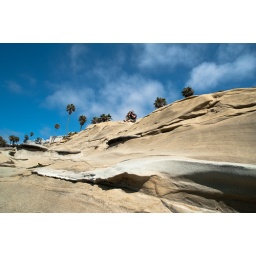
The flow of water over rocks over time.